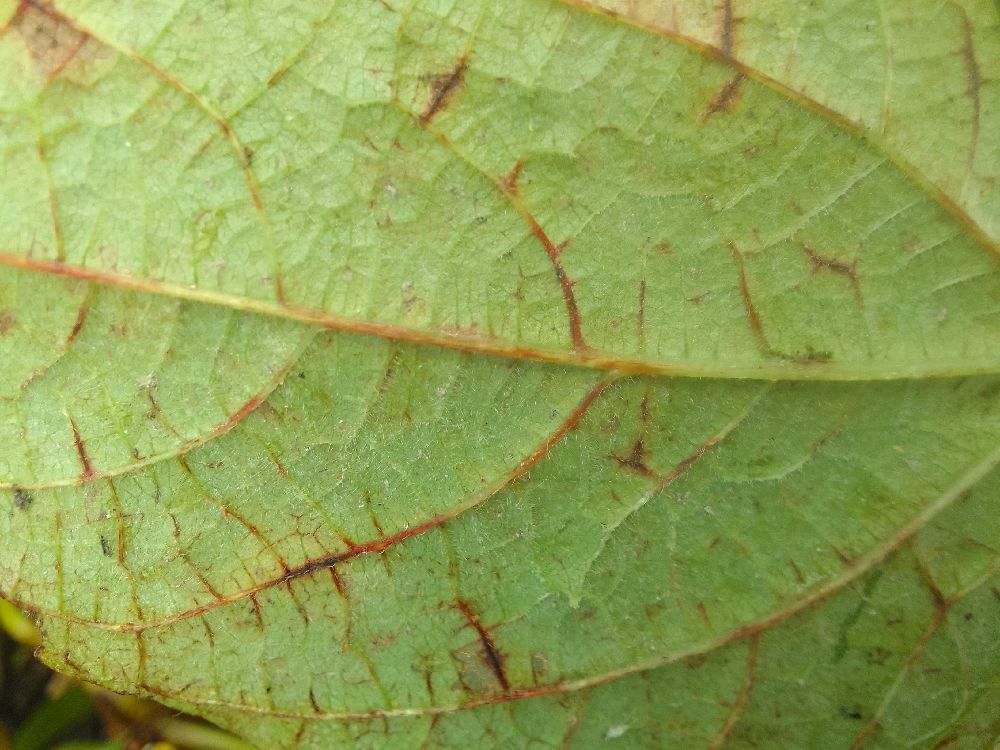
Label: anthracnose